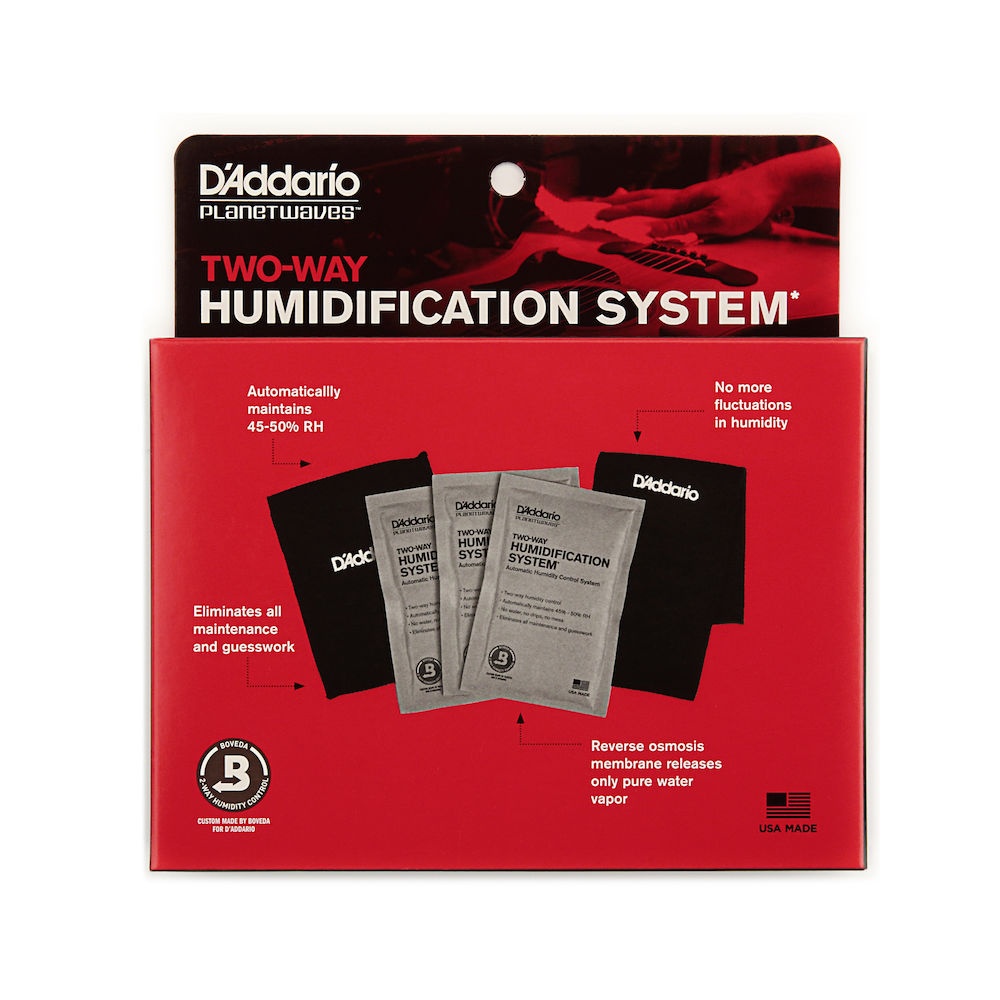
D'Addario Humidipak Automatic Humidity Control System (for guitar)
The first two-way humidity control that maintains a constant 45%-50% relative humidity level within your instruments case Protects your instrument against warping, cracks and other damage cause by lack of humidification No more manual adjustments based on seasonal changes, geographic locations, temperature, or other factors Unlike refillable humidifiers Eliminates the guesswork and anxiety of maintaining your instrument’s proper humidity level Humiditrak™ works on the following Apple iOS devices with Bluetooth™ 4.0 (iOS 7 or greater required): iPhone 4s and higher, iPad Mini, iPad 3rd and 4th generation, iPad Air and iPod Touch 5th generation. The Humiditrak app is available as a free download. Future iOS devices will be supported as they become available. Humiditrak is also compatible with all Android devices supporting version 5.0 or higher and Bluetooth Low Energy. Humiditrak™ works on the following Apple iOS devices with Bluetooth™ 4.0 (iOS 7 or greater required): iPhone 4s and higher, iPad Mini, iPad 3rd and 4th generation, iPad Air and iPod Touch 5th generation. The Humiditrak app is available as a free download. Future iOS devices will be supported as they become available. Humiditrak is also compatible with all Android devices supporting version 5.0 or higher and Bluetooth Low Energy.
Brand: D'Addario
Category: Arts & Entertainment > Hobbies & Creative Arts > Musical Instrument & Orchestra Accessories > String Instrument Accessories > Guitar Accessories > Guitar Humidifiers > Case Humidifiers